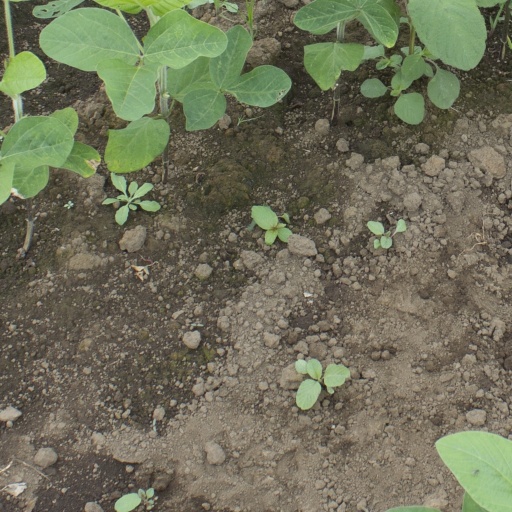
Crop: soybean